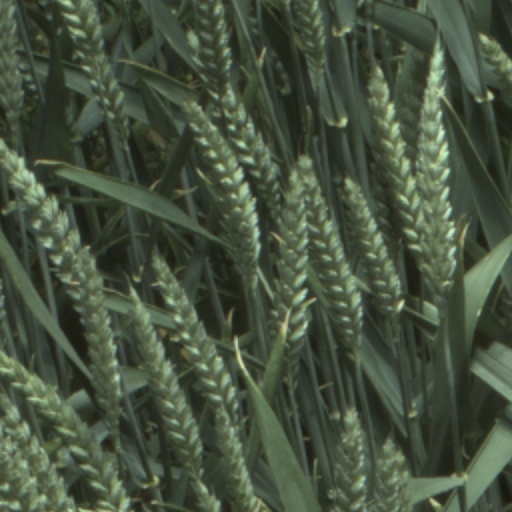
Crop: wheat